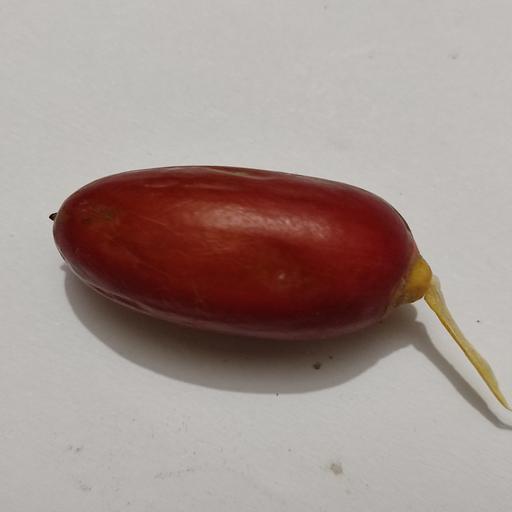
Crop type: Date Palm